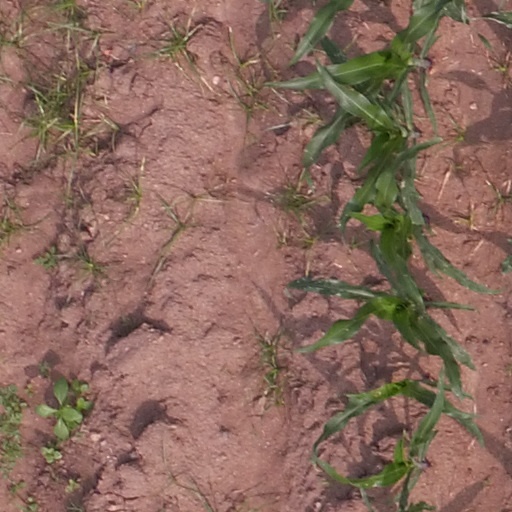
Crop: maize; corn